Cessna 180 Skywagon

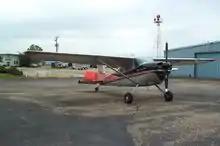
1960 Cessna 180

Cessna introduced the heavier and more powerful 180 as a complement to the Cessna 170. It eventually came to be known as the Skywagon, with the name appearing in promotional material by 1973.